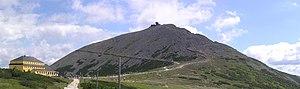
Sniejka est la plus haute montagne des monts des Géants. Elle est traversée en son sommet par la frontière tchéco-polonaise. On peut y accéder par un télésiège depuis la ville de Pec pod Sněžkou. Le point culminant se situe à 1 603 mètres d'altitude ; c'est aussi le point culminant de la Tchéquie. Le sommet a une aire importante, de plus de 120 000 mètres carrés, ce qui a permis d'y construire plusieurs bâtiments. La température annuelle moyenne y est de 0,2 °C. Sniejka est le point de départ ou le but de nombreux chemins de randonnée pédestre, cyclistes et de ski de fond.